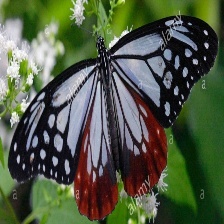
Species: CHESTNUT